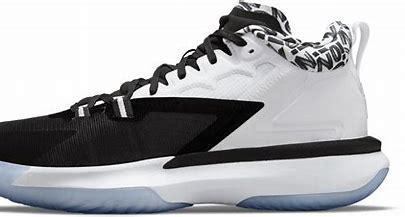
Brand: Jordan
Model: Zion 1